History of Christianity in Ukraine

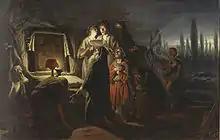
Clandestine and secret Christian communities existed in the Pagan Rus' long before its final Christianization. "First Christians in Kiev" by Vasily Perov.

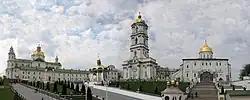
Pochayiv Lavra, located right next to the border of the Russian Empire and Austria-Hungary after its return to Orthodoxy in 1833 became a major bastion against the Catholic-ruled Galicia.

By the 9th century, it is known that the Slavic population of western Ukraine (likely the White Croats) had accepted Christianity while under the rule of Great Moravia. However, it was the East Slavs who came to dominate most of the territory of present-day Ukraine, beginning with the rule of the Rus', whose pantheon of gods had held a considerable following for over 600 years.